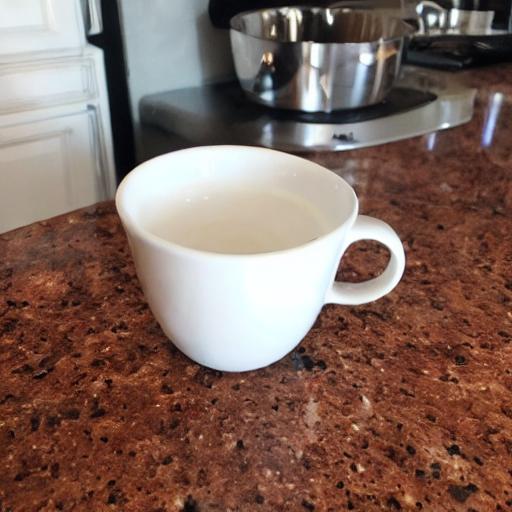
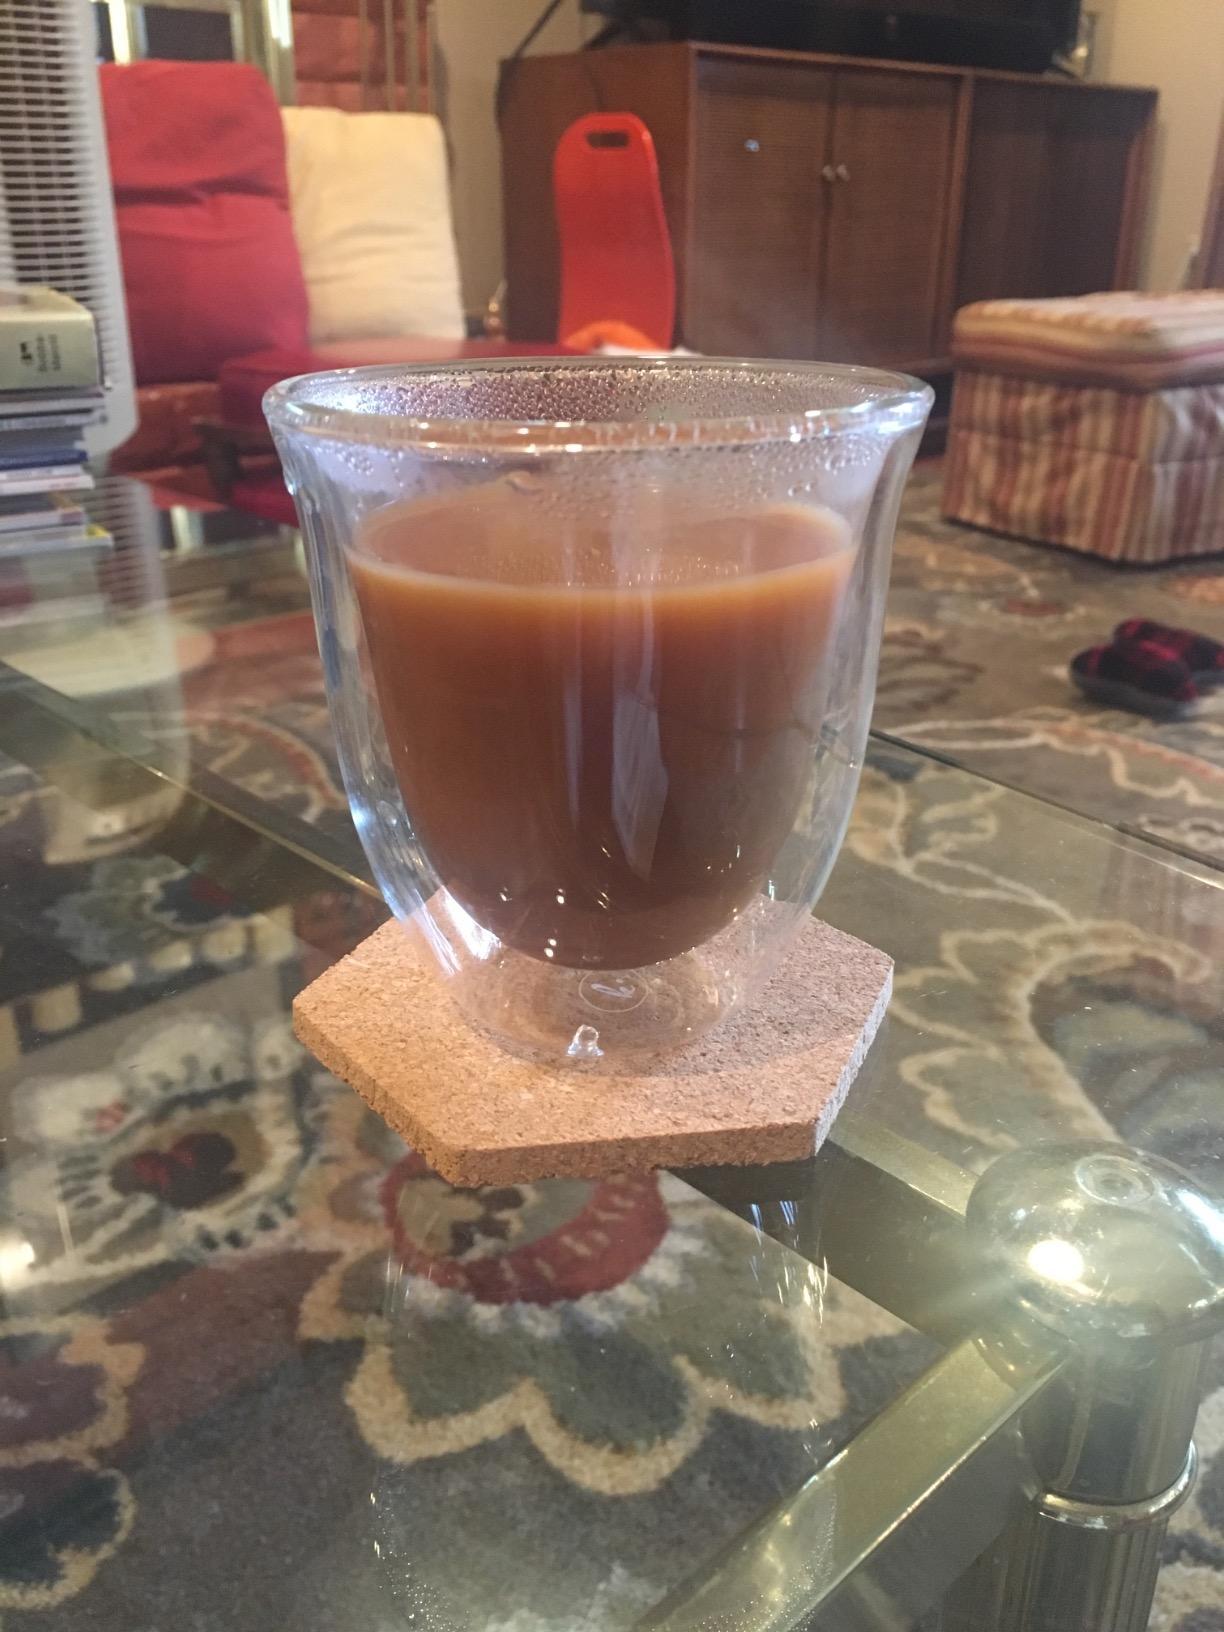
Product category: items_mug
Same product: no